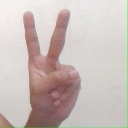
अक्षर: क